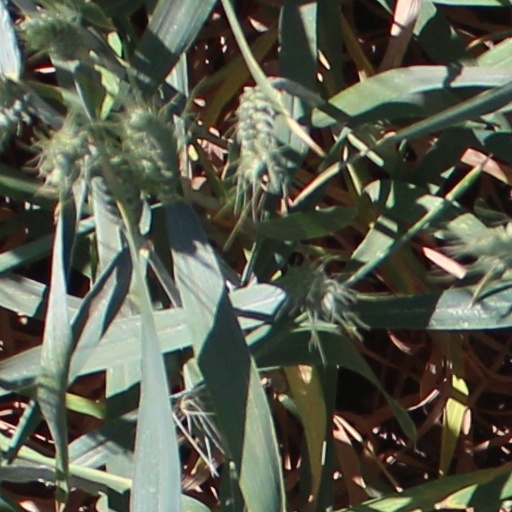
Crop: wheat